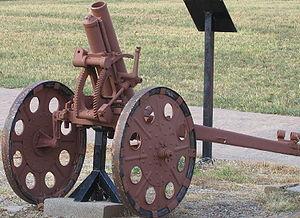
Le Canon de Bataillon Type 92 est un obusier léger utilisé par l'Armée Impériale Japonaise durant la Seconde guerre sino-japonaise et la Seconde Guerre mondiale. La dénomination Type 92 indique que cette pièce d'artillerie a été acceptée en l'an 2592 du calendrier impériale japonais, soit 1932 dans le calendrier grégorien. Chaque bataillon d'infanterie était doté de deux Type 92, qui fut désigné pour cette raison "'Artillerie de bataillon'".